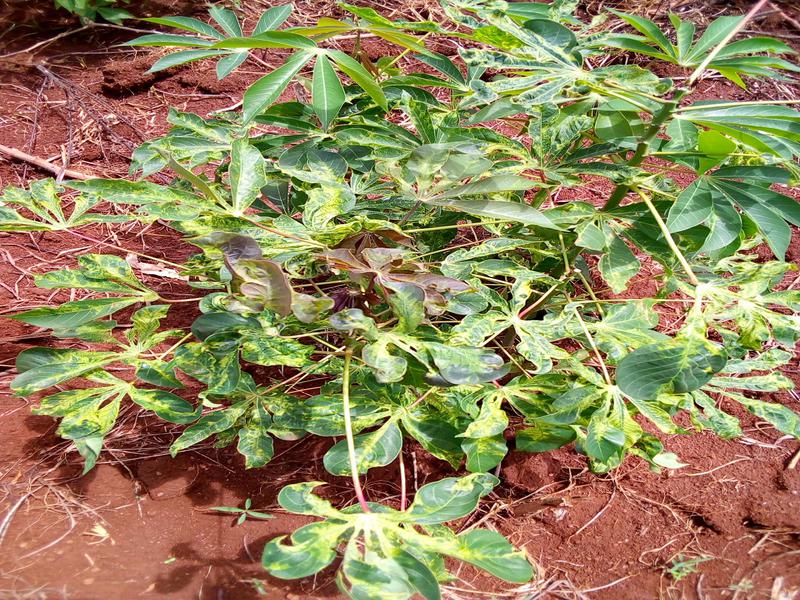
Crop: cassava
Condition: mosaic_disease